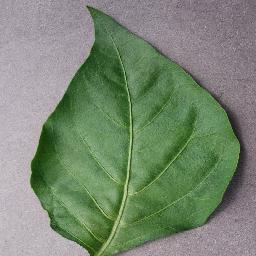
Label: Pepper,_bell___healthy